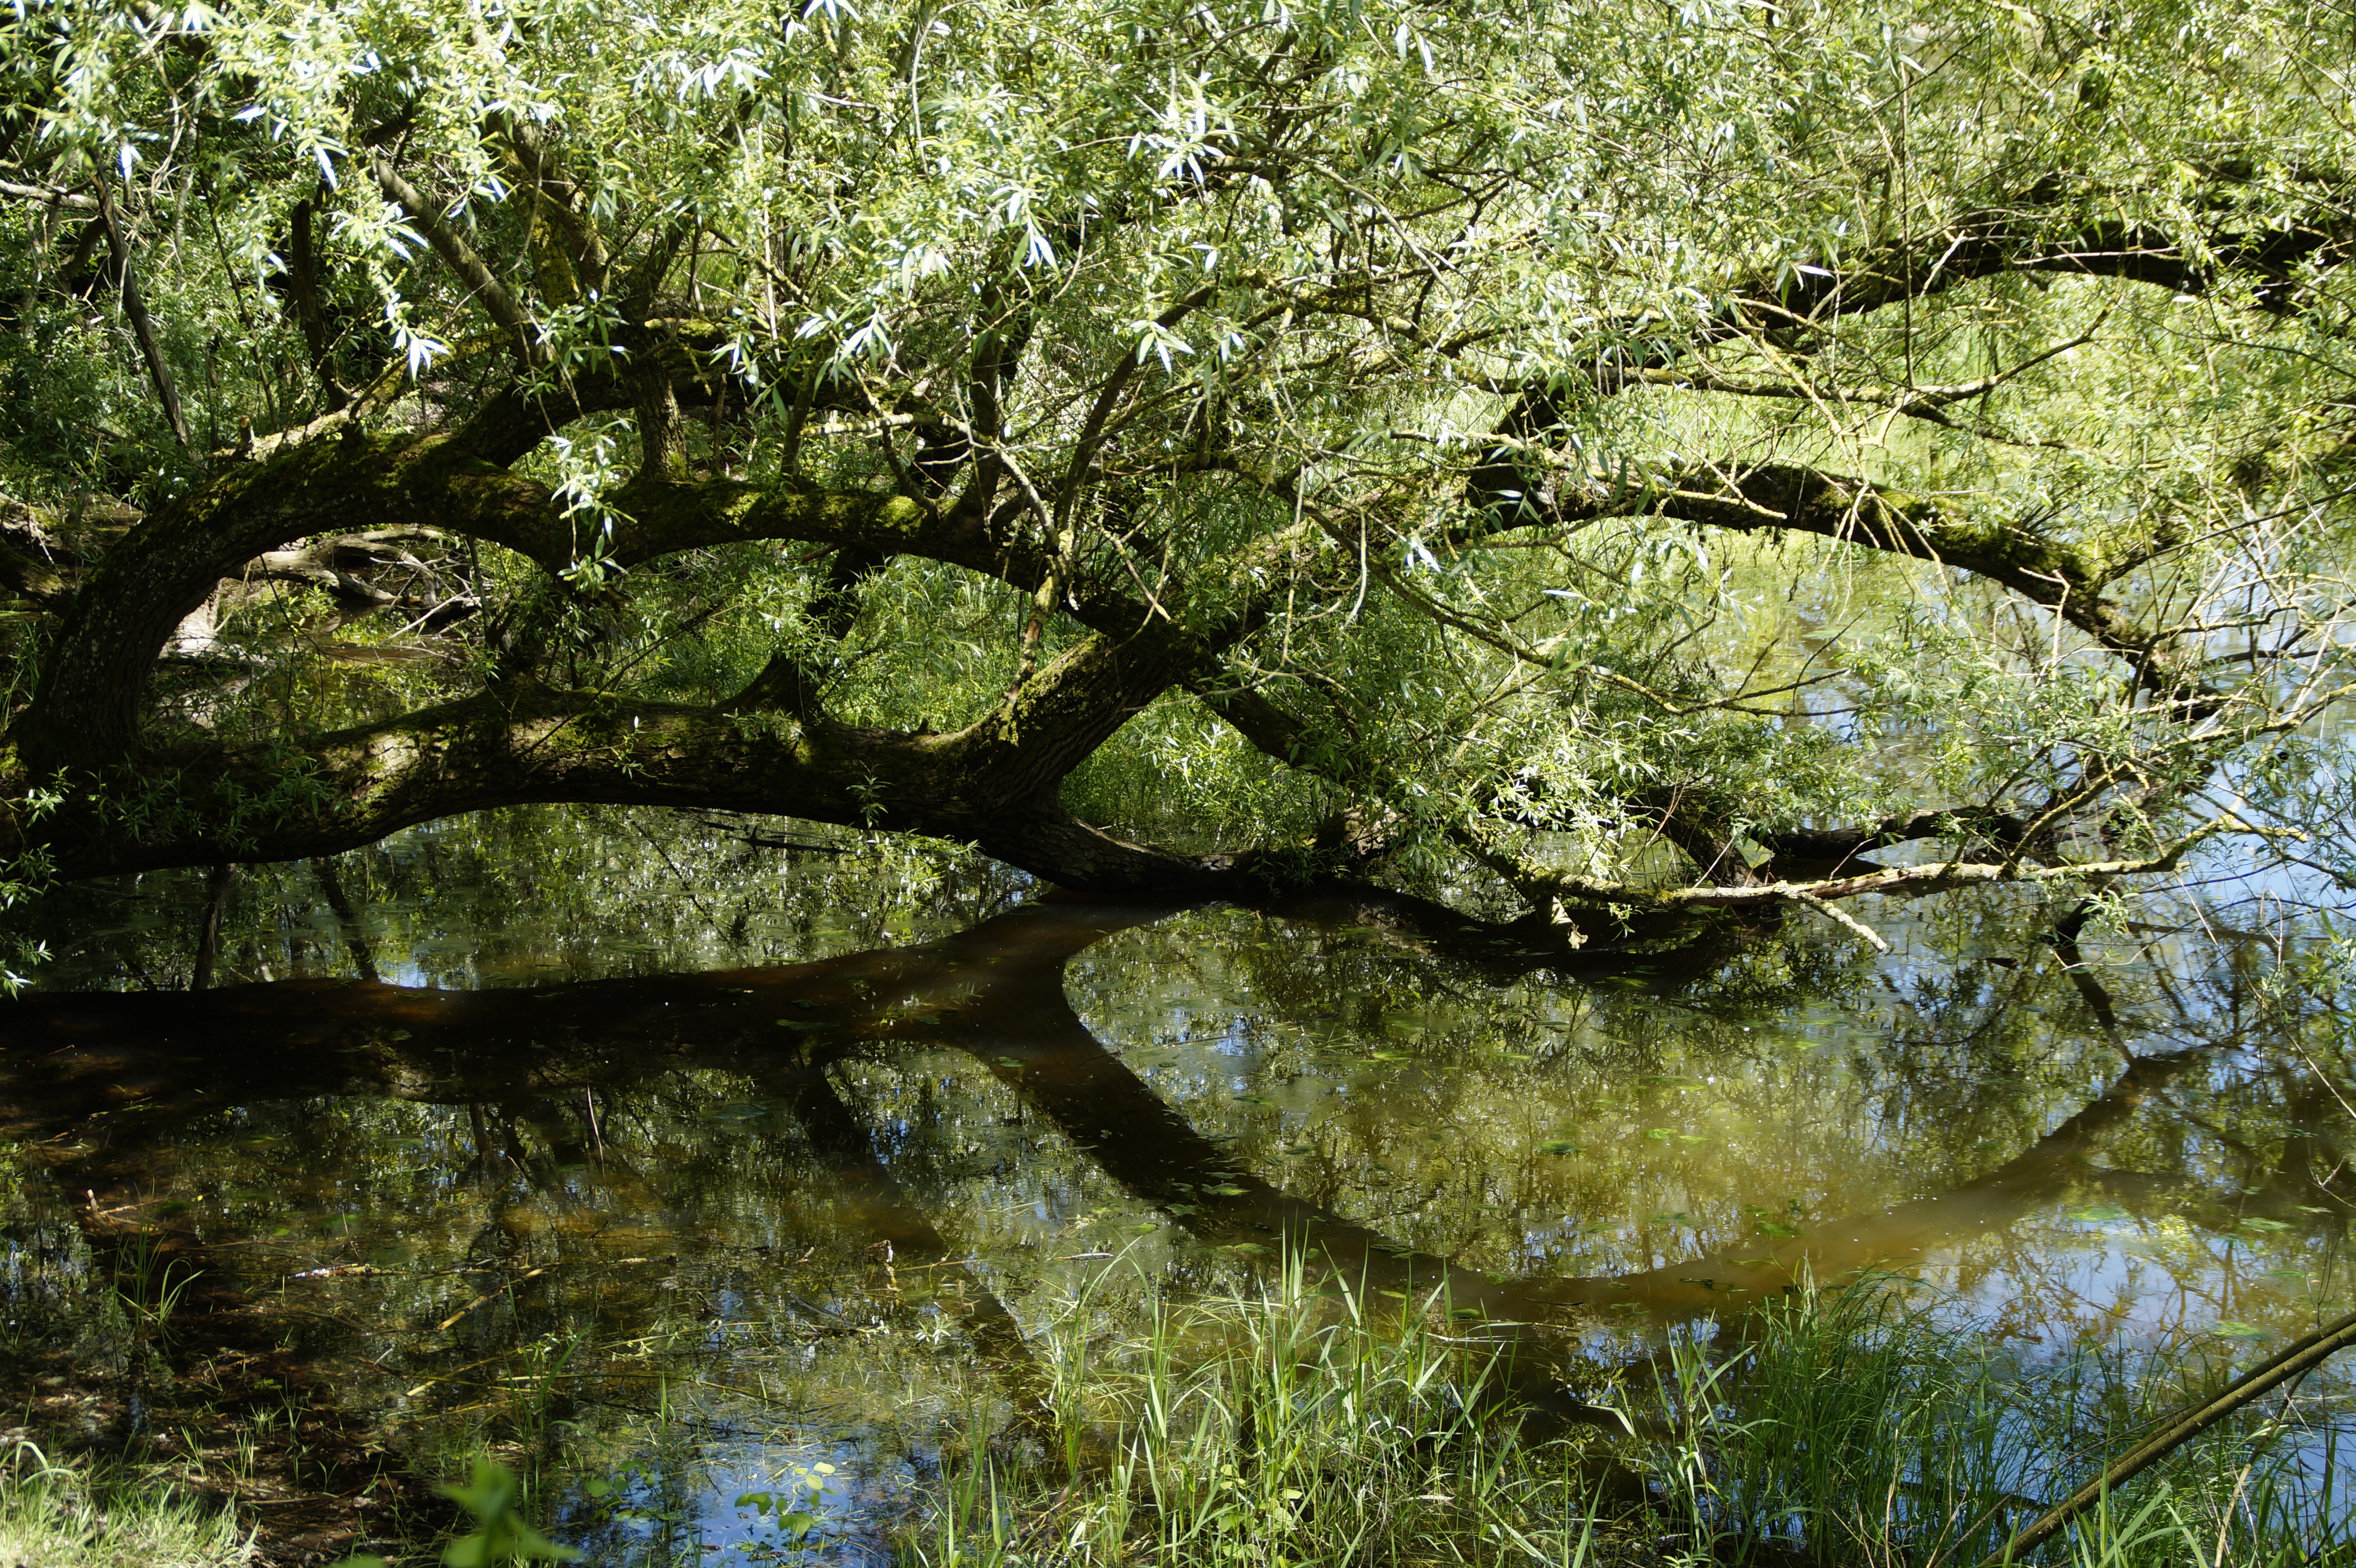
tree, water, nature, forest, branch, blossom, plant, leaf, flower, lake, trunk, spring, green, pasture, botany, flora, deciduous, wetland, woodland, ecosystem, mirroring, flowering plant, willow tree, woody plant, land plant